Maine East High School

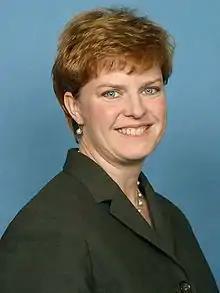
Melissa Bean, Congresswoman

Maine East High School is active in United States policy debate and hosts a tournament with regional significance to Great Lakes-region high school debaters, as those advancing far enough receive a bid to attend the national Tournament of Champions.